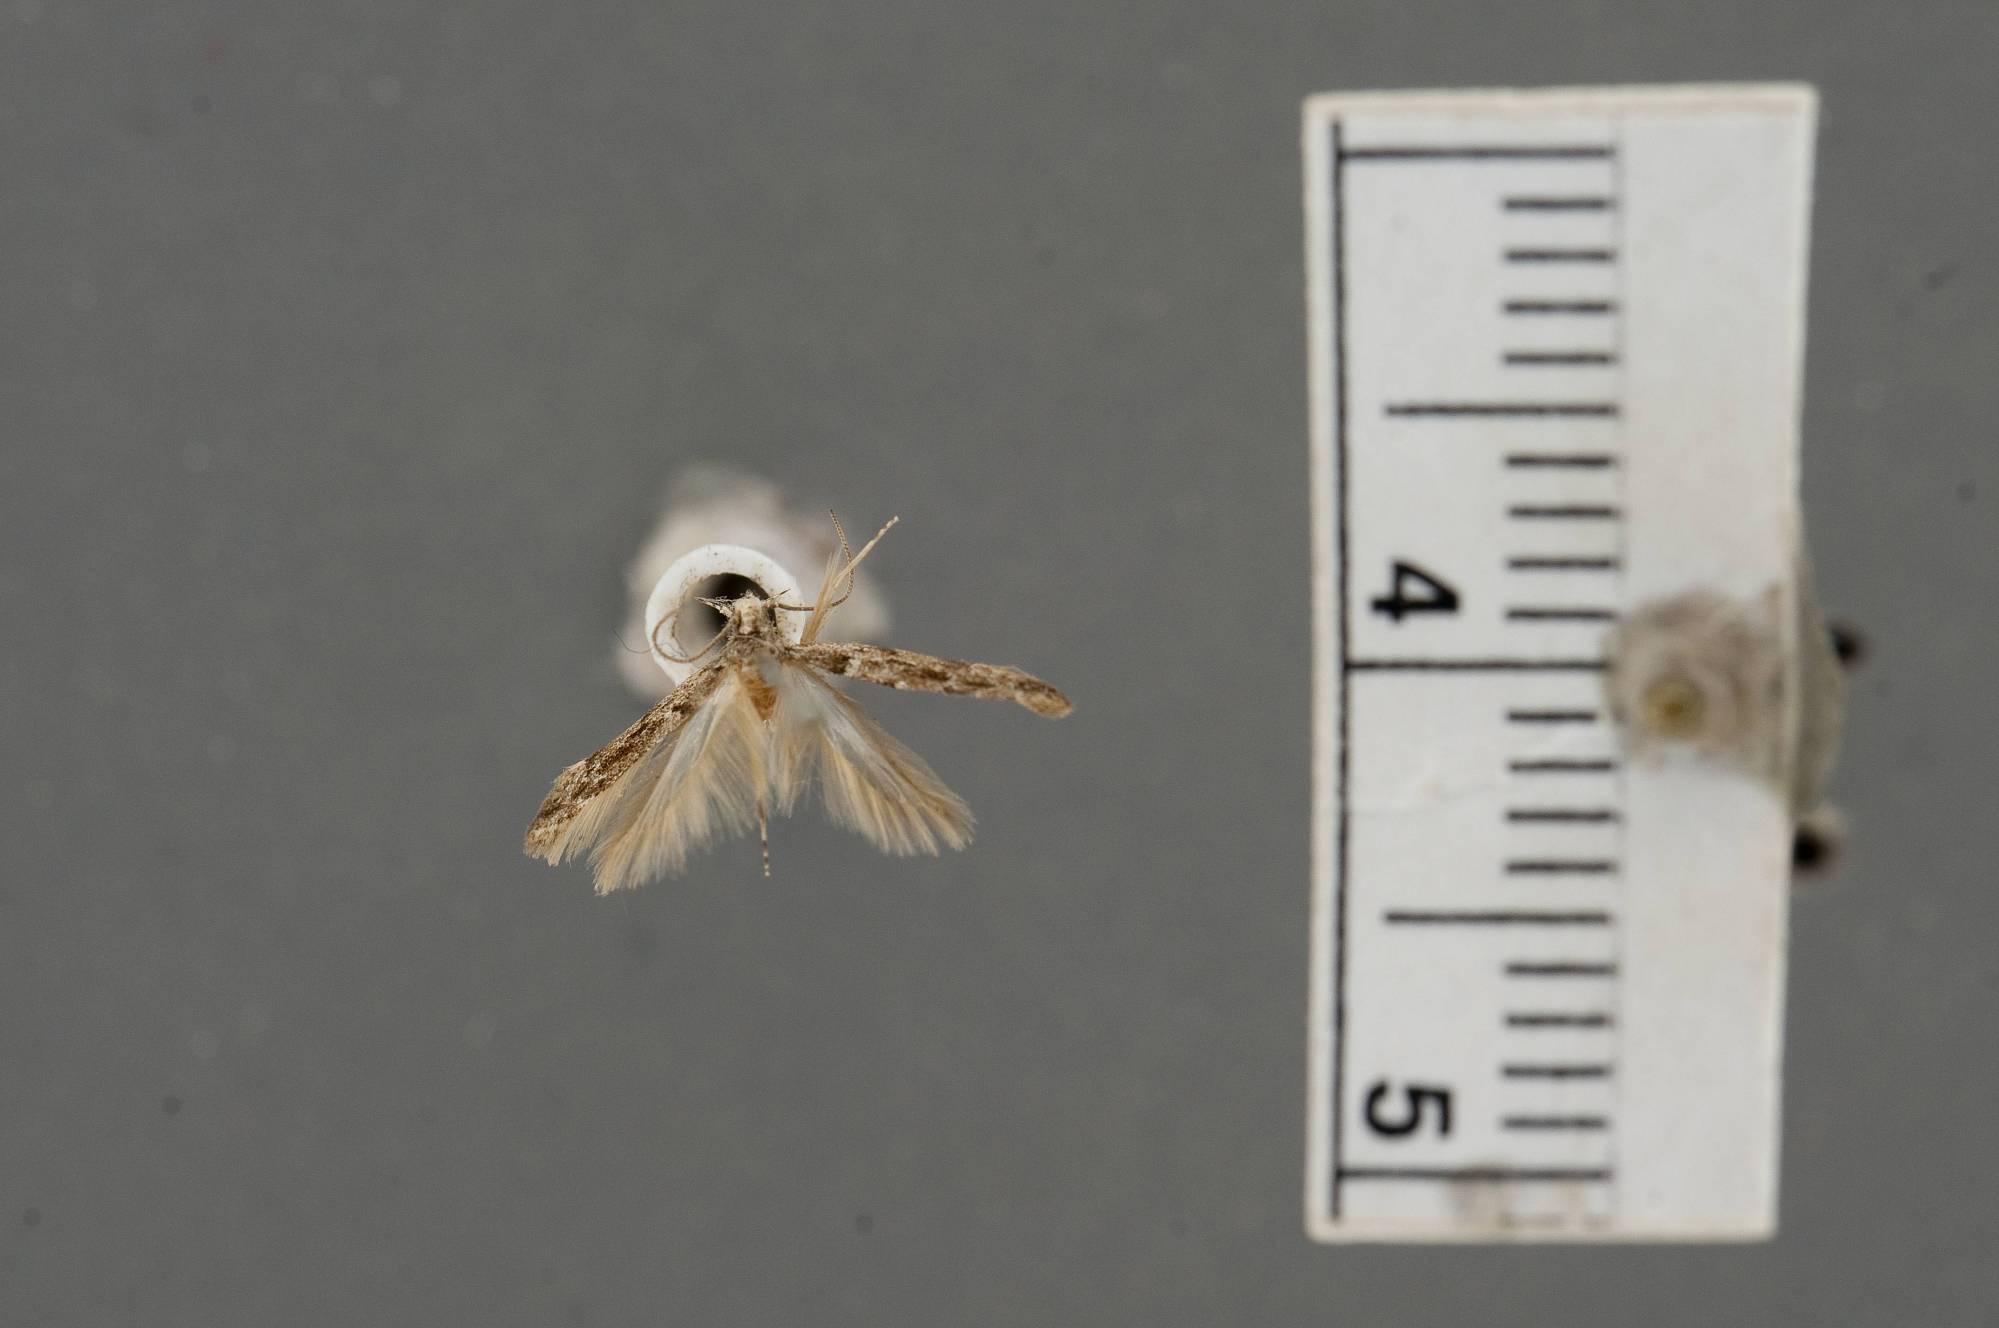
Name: Epithectis sylvicolella
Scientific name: Epithectis sylvicolella Busck, 1903
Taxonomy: Animalia, Arthropoda, Insecta, Lepidoptera, Glossata, Autostichidae, Symmocinae
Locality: [Not Stated], New York, United States